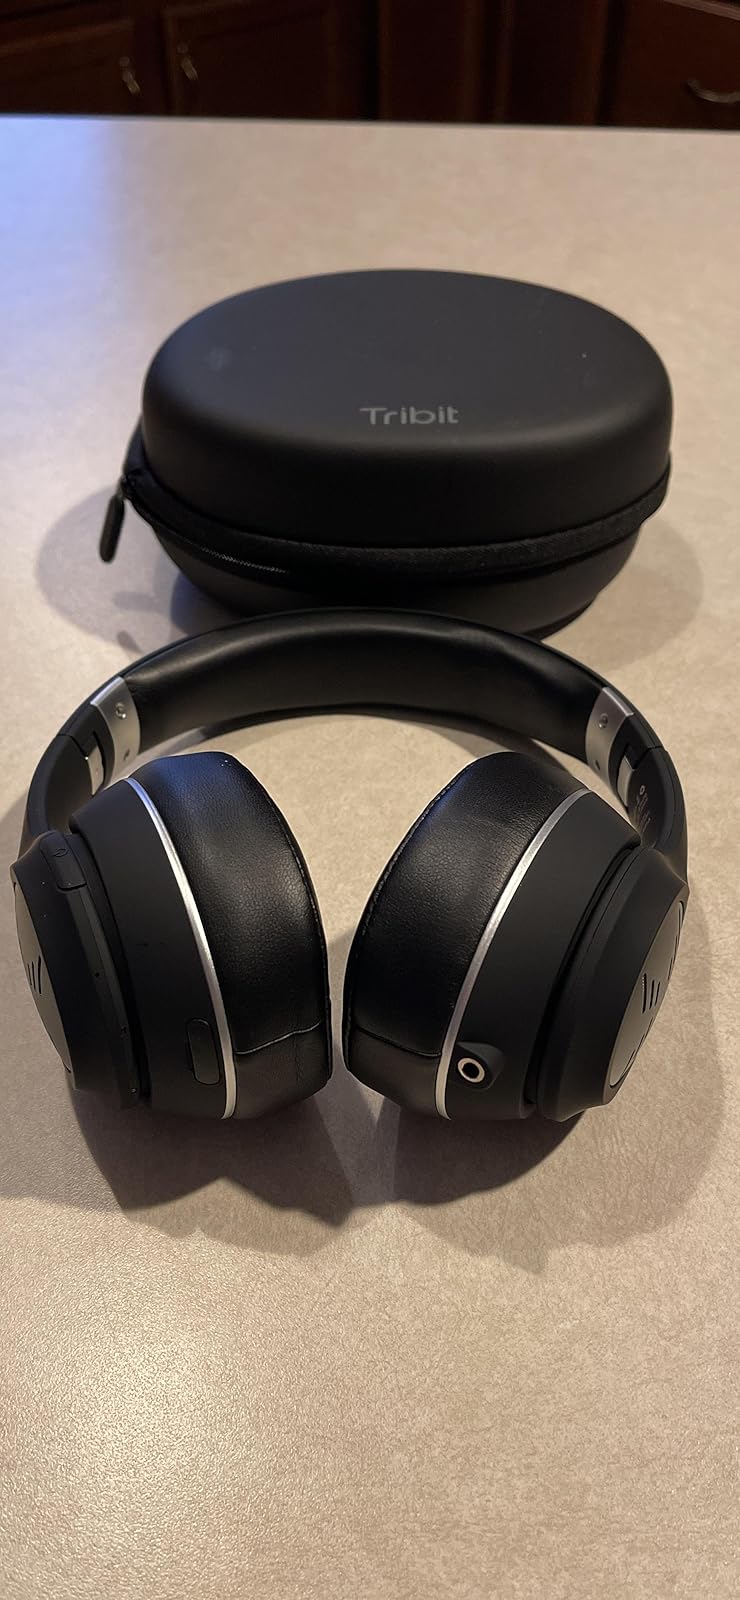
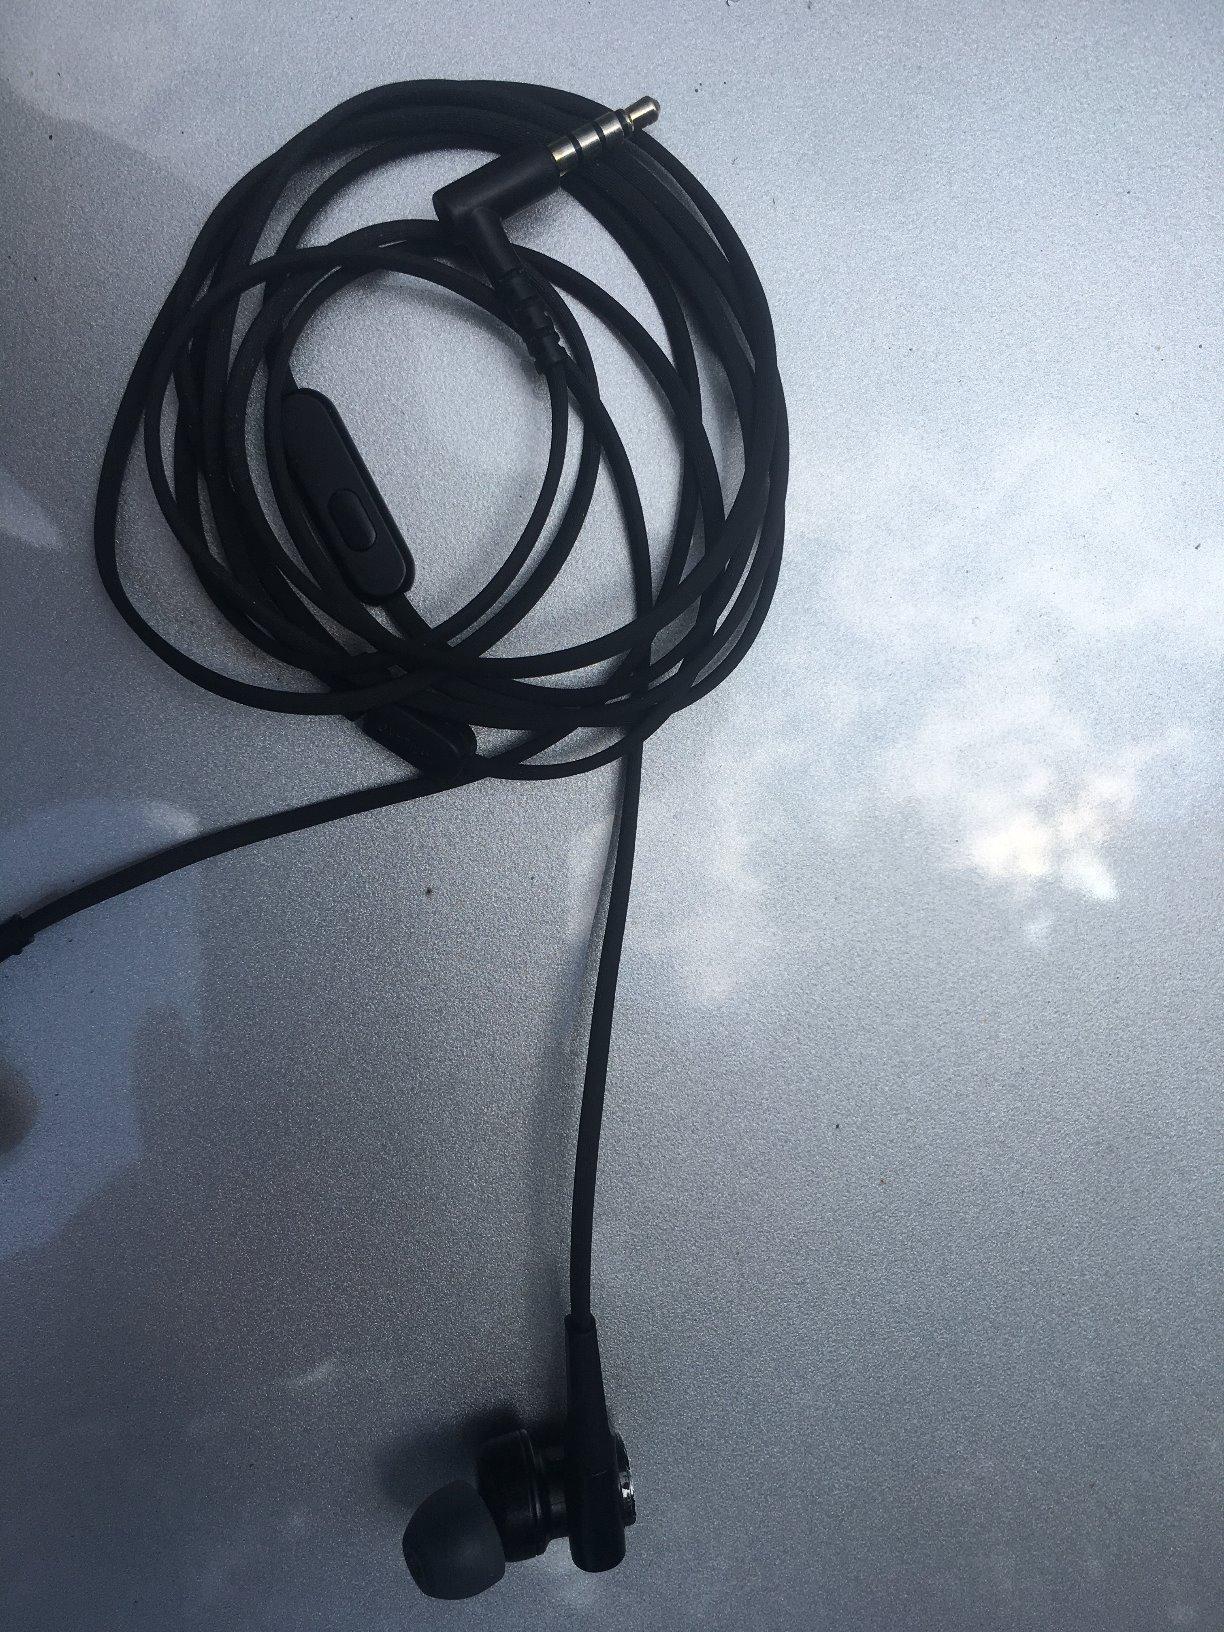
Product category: headphones
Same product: no